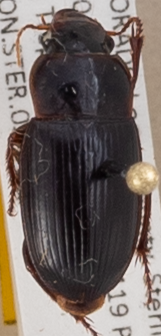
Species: Harpalus reversus
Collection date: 2014-07-22
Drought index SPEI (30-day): -0.016
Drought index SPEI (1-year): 0.63
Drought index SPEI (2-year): -0.656